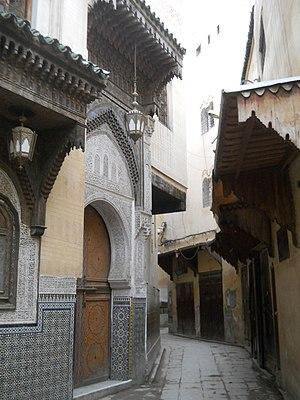
Fès el-Bali est le plus vieux quartier de Fès fondé entre 789 et 808 par les Idrissides. Il renferme quelques-uns des plus beaux édifices du Maroc dont les deux monuments édifiés au IXᵉ siècle que sont la mosquée des Andalous et la mosquée Quaraouiyine. L'immense médina de Fès a gardé ses structures médiévales.